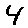
Label: 4